LGR-1 Radar

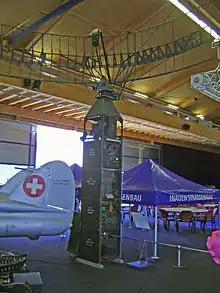
LGR-1 Radar at the Fliegermuseum Dübendorf

The LGR-1 (Lightweight Ground Radar 1) was used by Swiss Air Force from 1948 until 1955 for positioning the planned radar air surveillance system. It is now in the Flieger-Flab-Museum at Dübendorf.